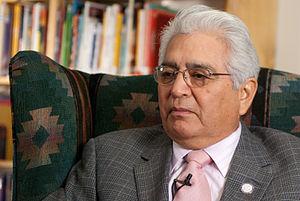
Les Sénécas ou Tsonnontouans sont un peuple amérindien d'Amérique du Nord qui faisait partie de la Confédération iroquoise. Pendant la guerre d'indépendance américaine et durant la guerre anglo-américaine de 1812, ils étaient alliés aux Britanniques. Ils sont approximativement 1 000 au Canada et 8 000 aux États-Unis.